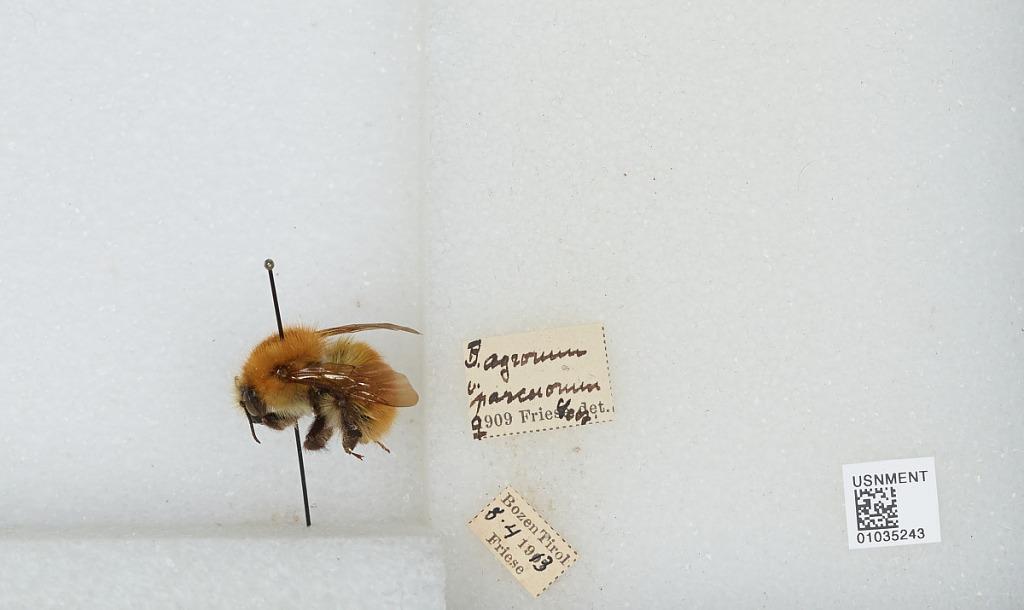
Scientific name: Bombus (Thoracobombus) pascuorum (Scopoli)
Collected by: Friese
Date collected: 1913-4-8
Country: Italy
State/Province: Trentino-Alto Adige/Sudtirol
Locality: Bozen or Bolzano
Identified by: Friese